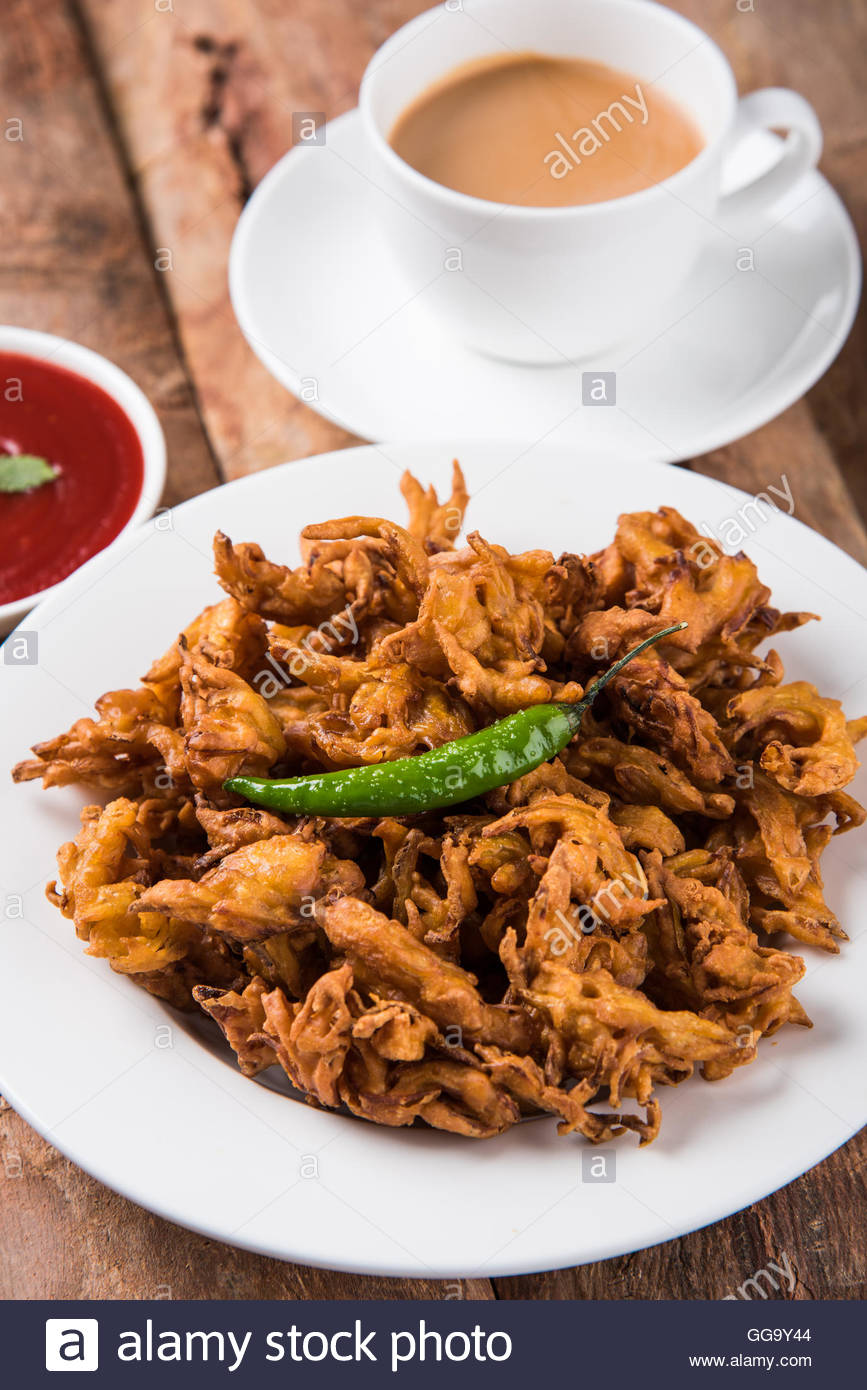
Dish: pakode